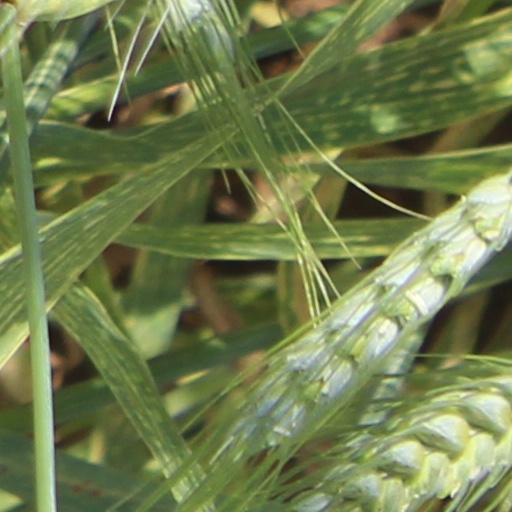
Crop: wheat